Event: Ecuador Earthquake
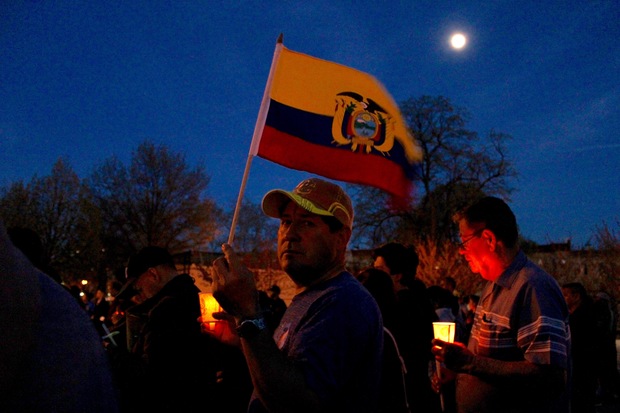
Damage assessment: no_damage